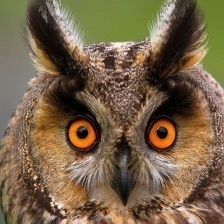
Species: LONG-EARED OWL
Scientific name: ASIO OTUS
ImageNet parent category: great_grey_owl